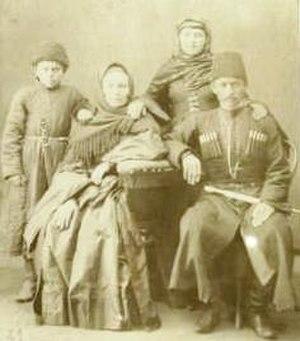
Les Koumyks sont un peuple d'origine turcique, qui occupe le plateau de Koumyk, dans l'est du Daghestan, au sud du Terek, sur les rivages de la mer Caspienne. Entre 350 et 370 000, ils parlent le koumyk et sont musulmans, même si on trouve quelques éléments de culte antérieurs à leur islamisation.